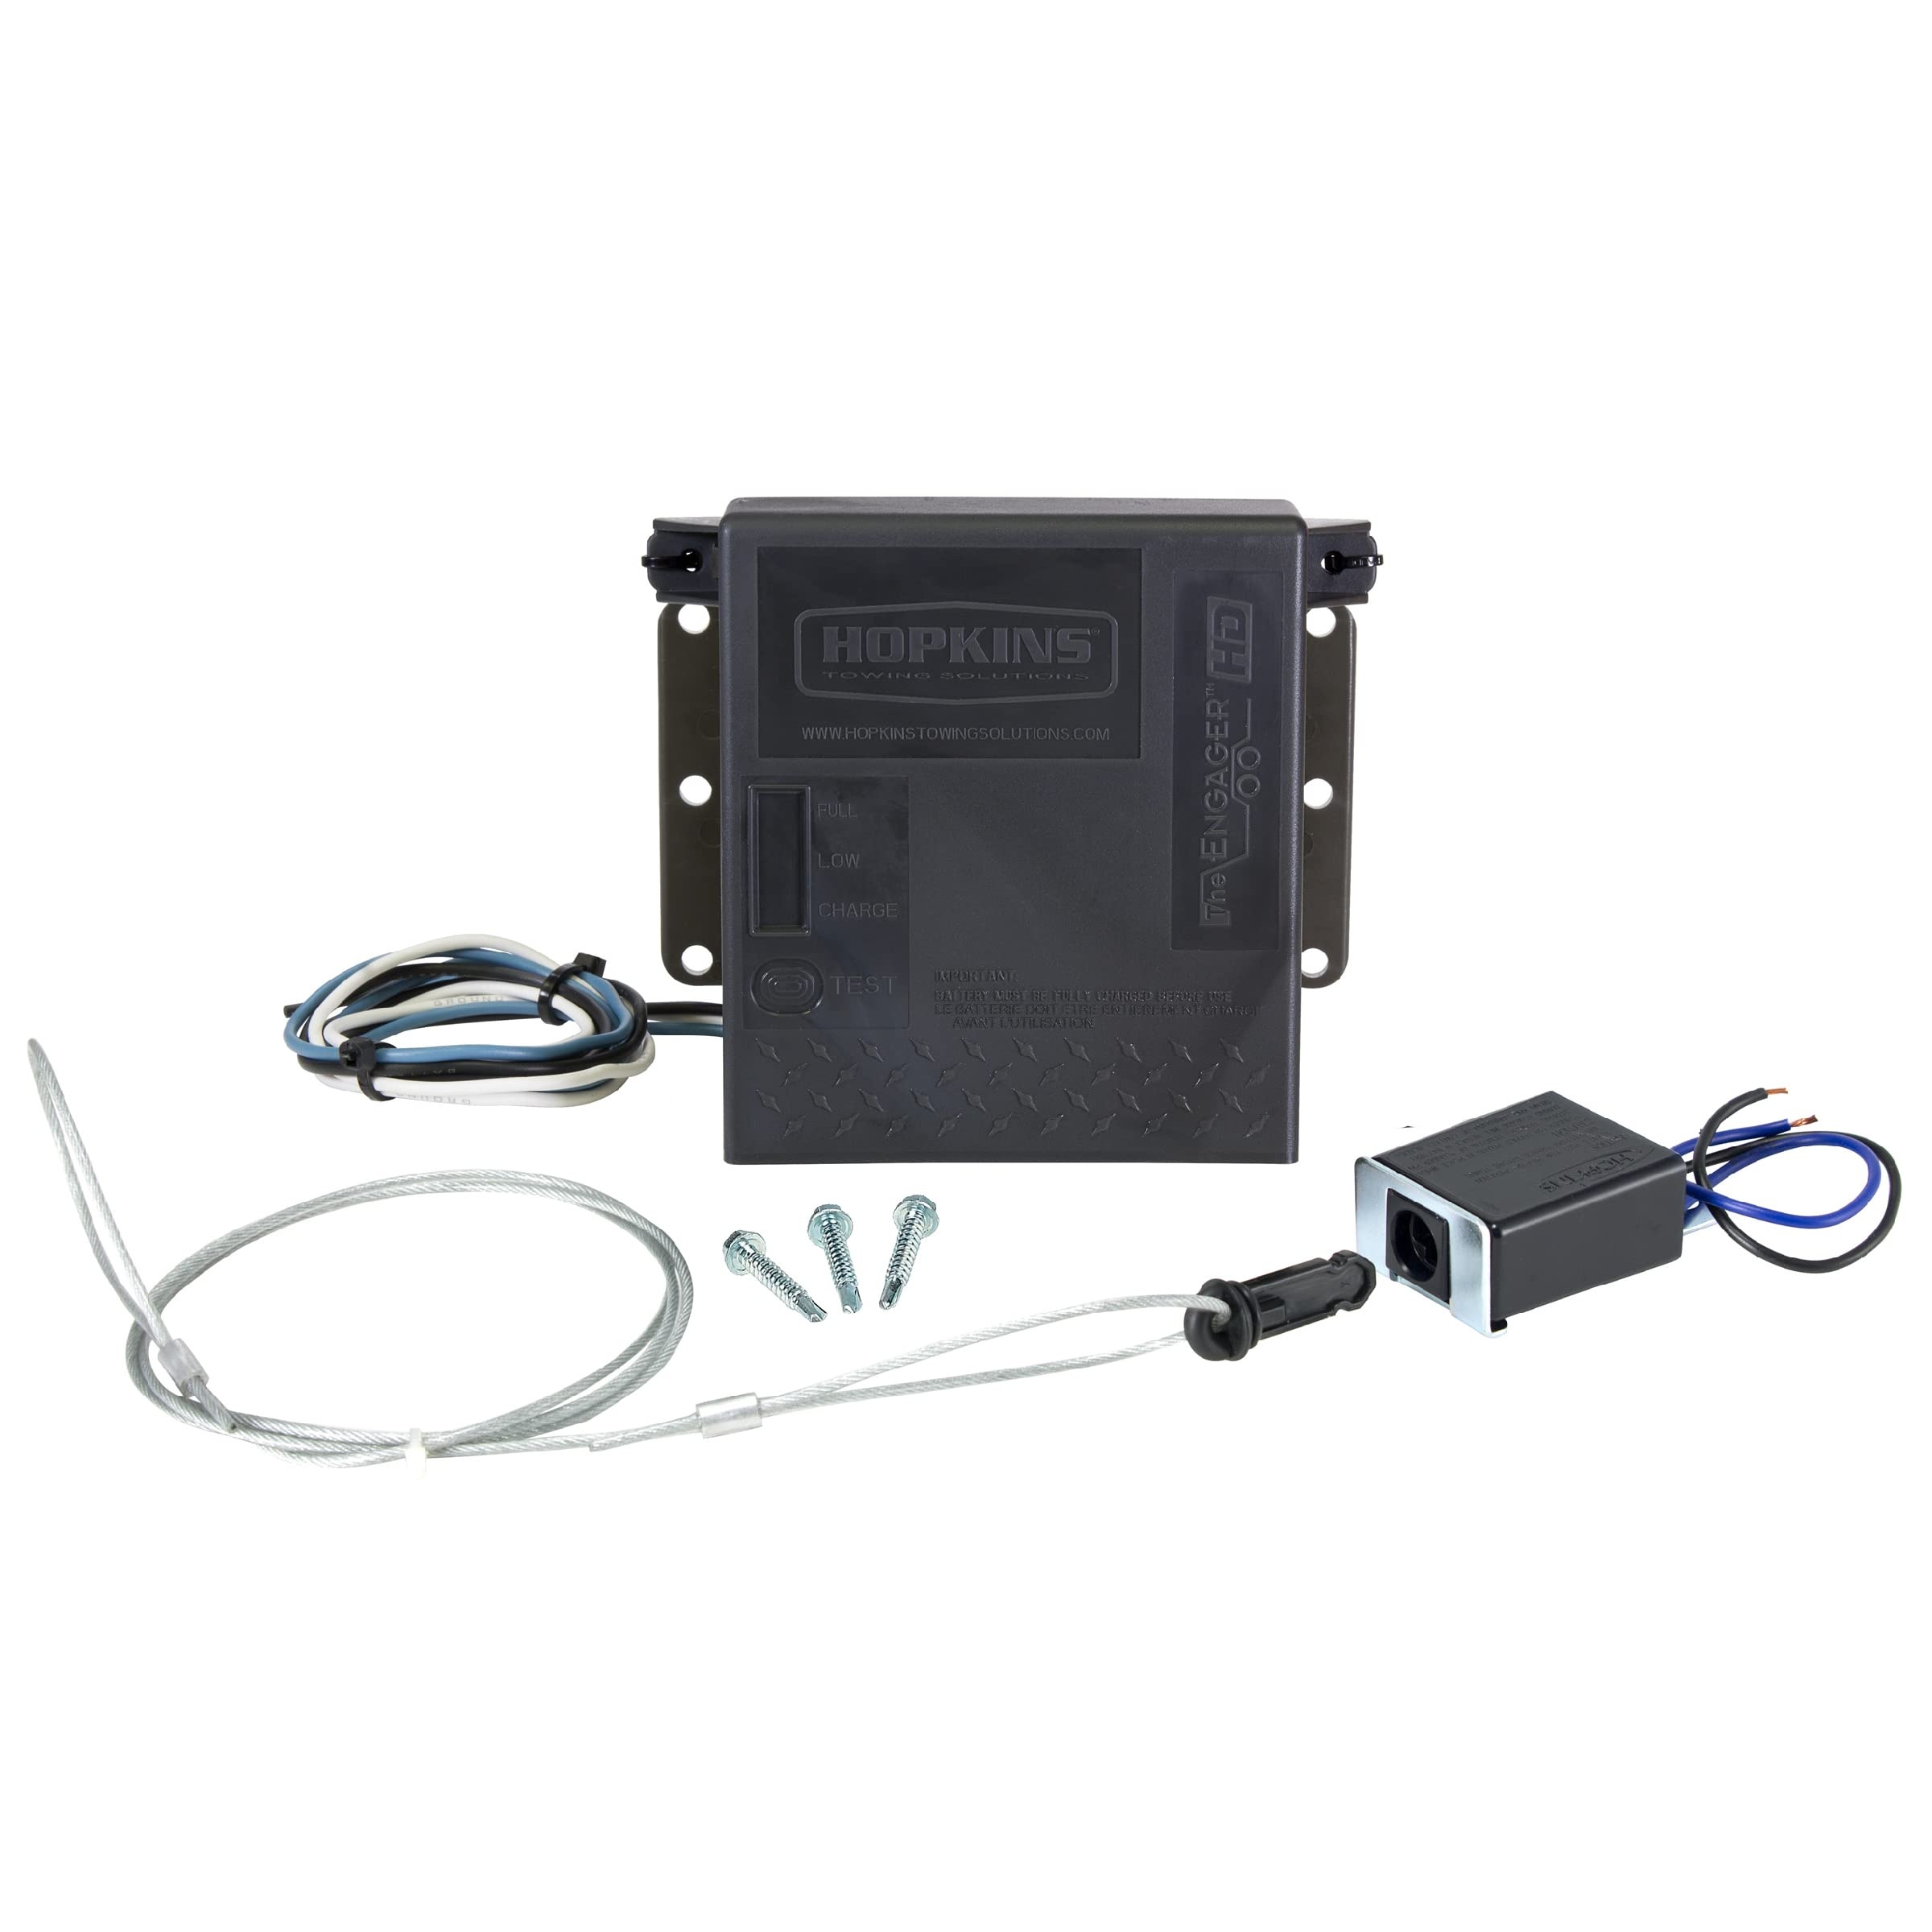
Hopkins Towing Solutions 20099 Engager LED Test Break Away System with Battery Meter
Brand: Hopkins Towing Solutions Color: Black Features: Activates trailer brakes upon separation from tow vehicle Built-in battery meter with LED test lights LEDs indicate when battery is fully charged, when it needs to be re-charged, or while it is charging Features built-in battery charger that charges battery while it’s plugged into the vehicle Complete system includes box, battery, charger, 7' switch, and hardware Binding: Automotive model number: 20099 Part Number: 20099 Details: Hopkins Manufacturing Corporation makes your towing experience simpler and more rewarding through innovation and value. As an Endurance product by Hopkins, this product is designed for ultimate durability against harsh weather conditions, corrosion, and normal wear and tear. Hopkins offers a variety of towing solutions including vehicle wiring kits, adapters, vehicle and trailer connectors, breakaway systems, and much more. Today, more than 40 percentage of retail category sales are generated from Hopkins innovations. Change the way you protect your trailer investment with the Engager Break Away System! Its push button battery tester lets you know your break away system is ready to go. The built-in battery charger charges the battery while connected with the tow vehicle. The system as a whole includes a break away switch, cable, and three mounting bolts. For use with trailer equipped with up to four trailer brakes. Includes a 5-amp 12VDC rechargeable battery. Break away kits activate trailer brakes upon separation from tow vehicle. Most states and provinces require trailer break away kits. Contact your department of transportation for complete towing law information. EAN: 0079976200998 Package Dimensions: 7.3 x 5.7 x 4.5 inches
Brand: Hopkins Towing Solutions
Category: Vehicles & Parts > Vehicle Parts & Accessories > Motor Vehicle Parts > Motor Vehicle Towing > Trailer Brakes